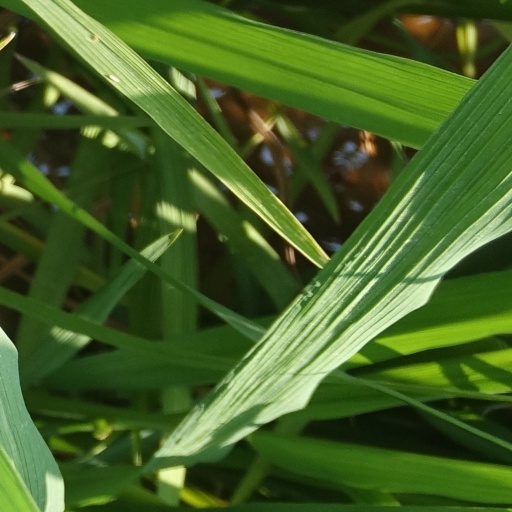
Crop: rice